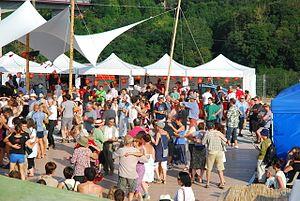
L'Estivada est le Festival interrégional des cultures occitanes, créé en 1995 à l'initiative de la ville de Rodez, qui a lieu tous les ans la dernière semaine du mois de juillet.